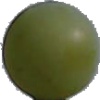
Label: Grape White 4